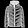
Label: Coat